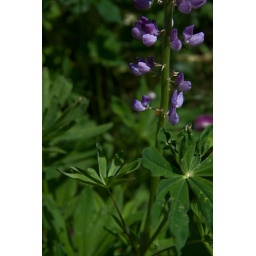
Roadside flower bed near NW Solberger Rd, North of North Plains, OR. July 2010.